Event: Nepal Earthquake
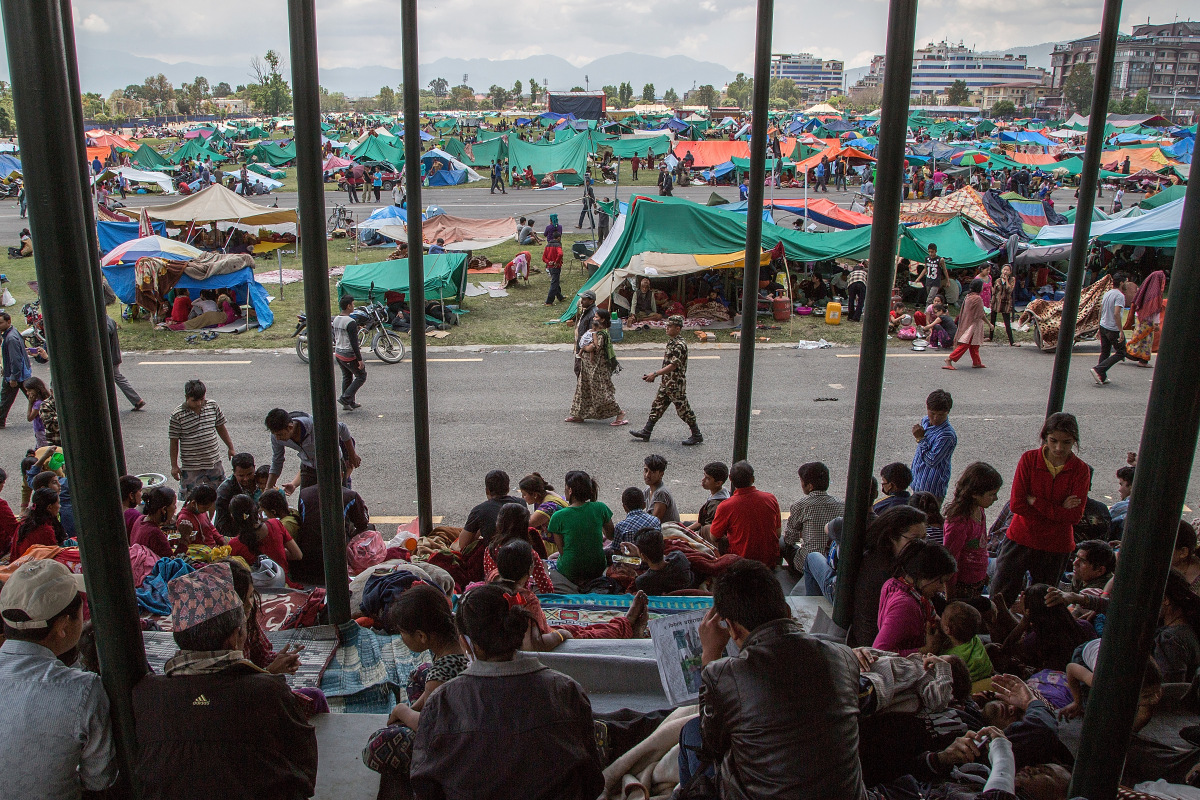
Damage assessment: no_damage